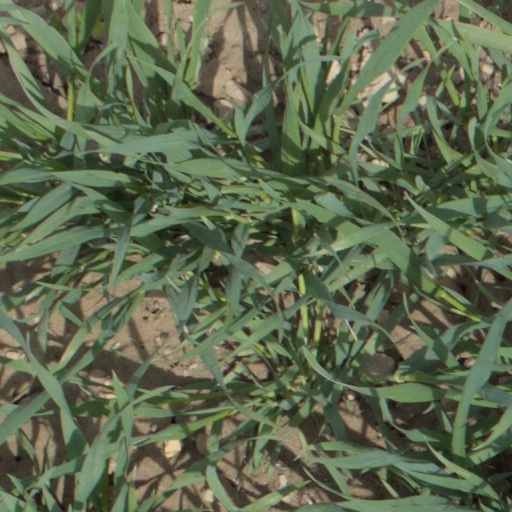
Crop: wheat